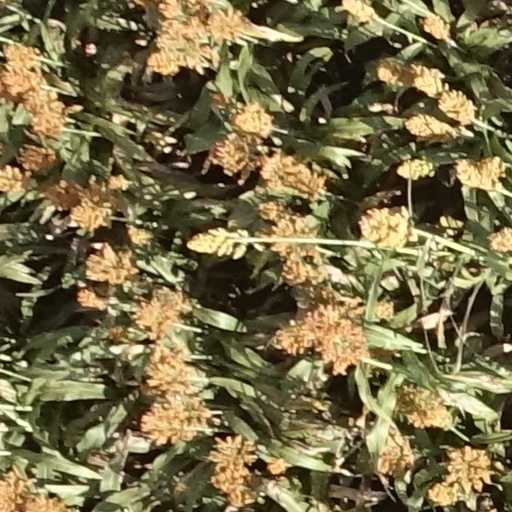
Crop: sorghum